Irrigation

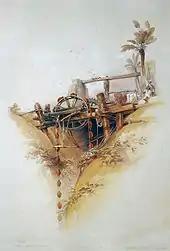
Animal-powered irrigation, Upper Egypt, ca. 1846

Hose-end sprinklers are devices attached to the end of a garden hose, used for watering lawns, gardens, or plants. They come in a variety of designs and styles, allowing you to adjust the water flow, pattern, and range for efficient irrigation. Some common types of hose-end sprinklers include: